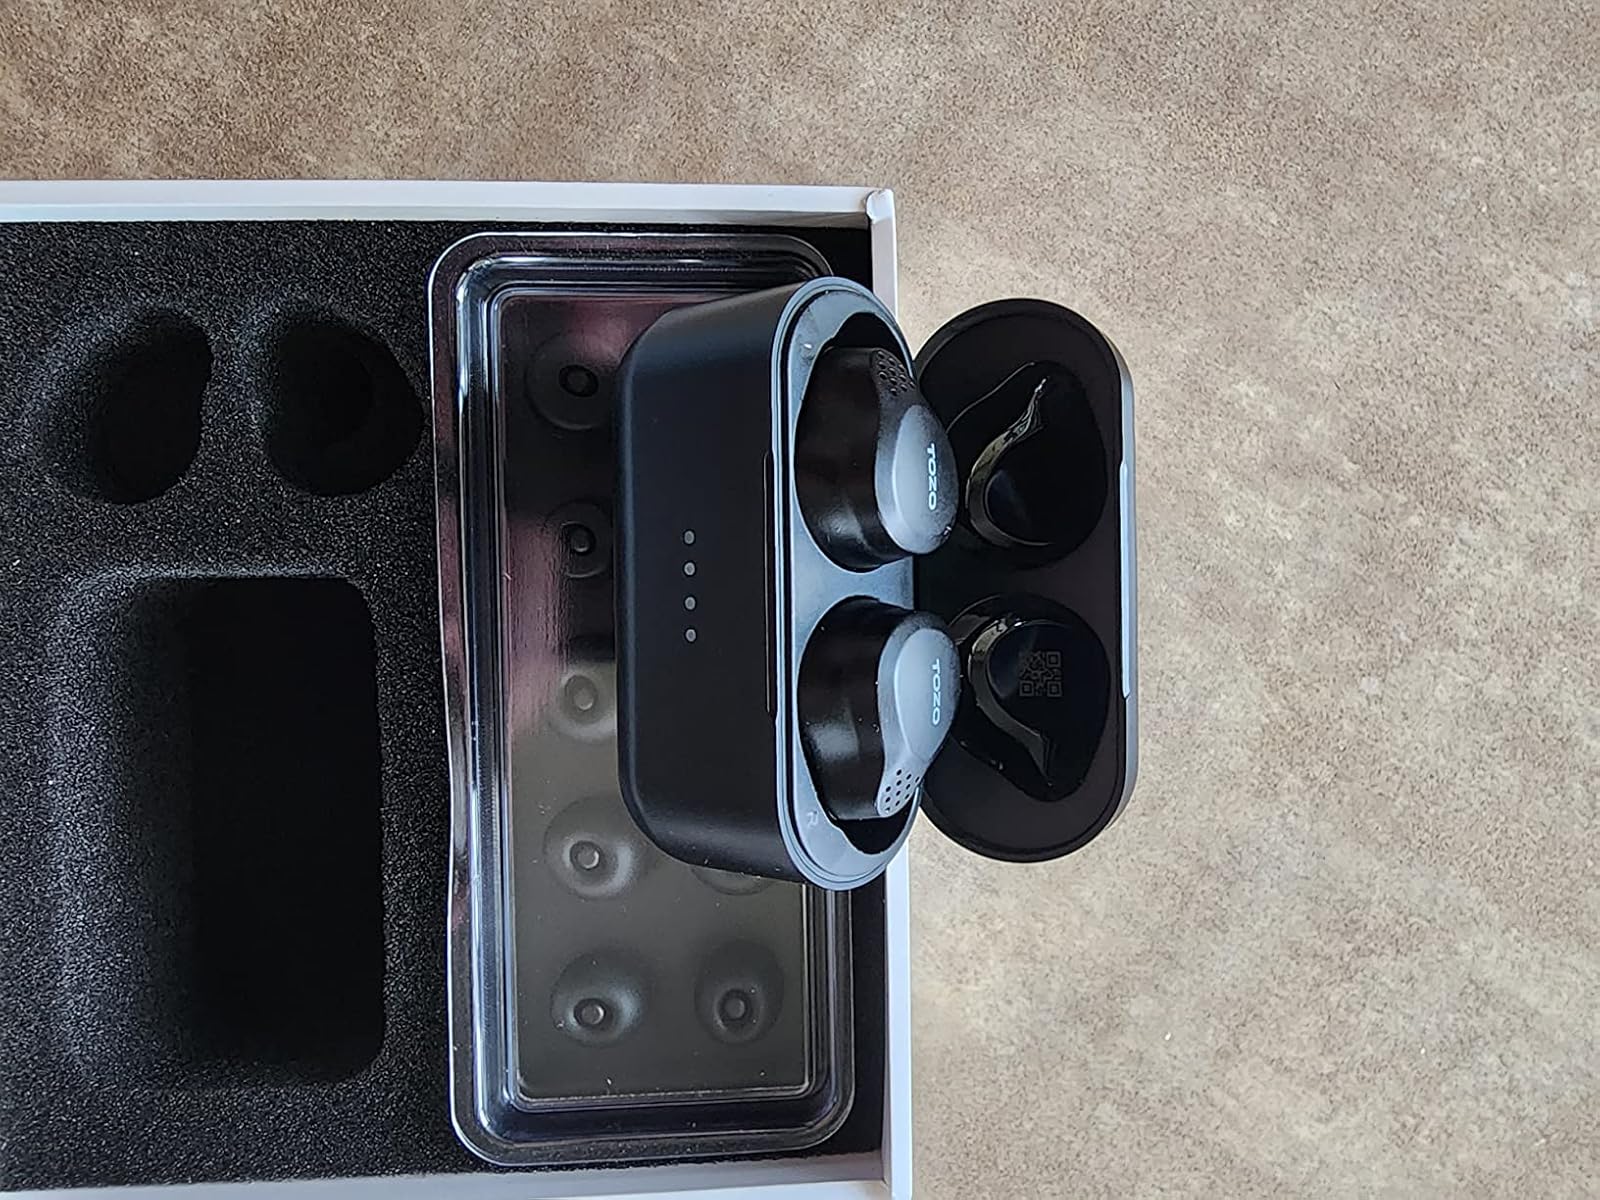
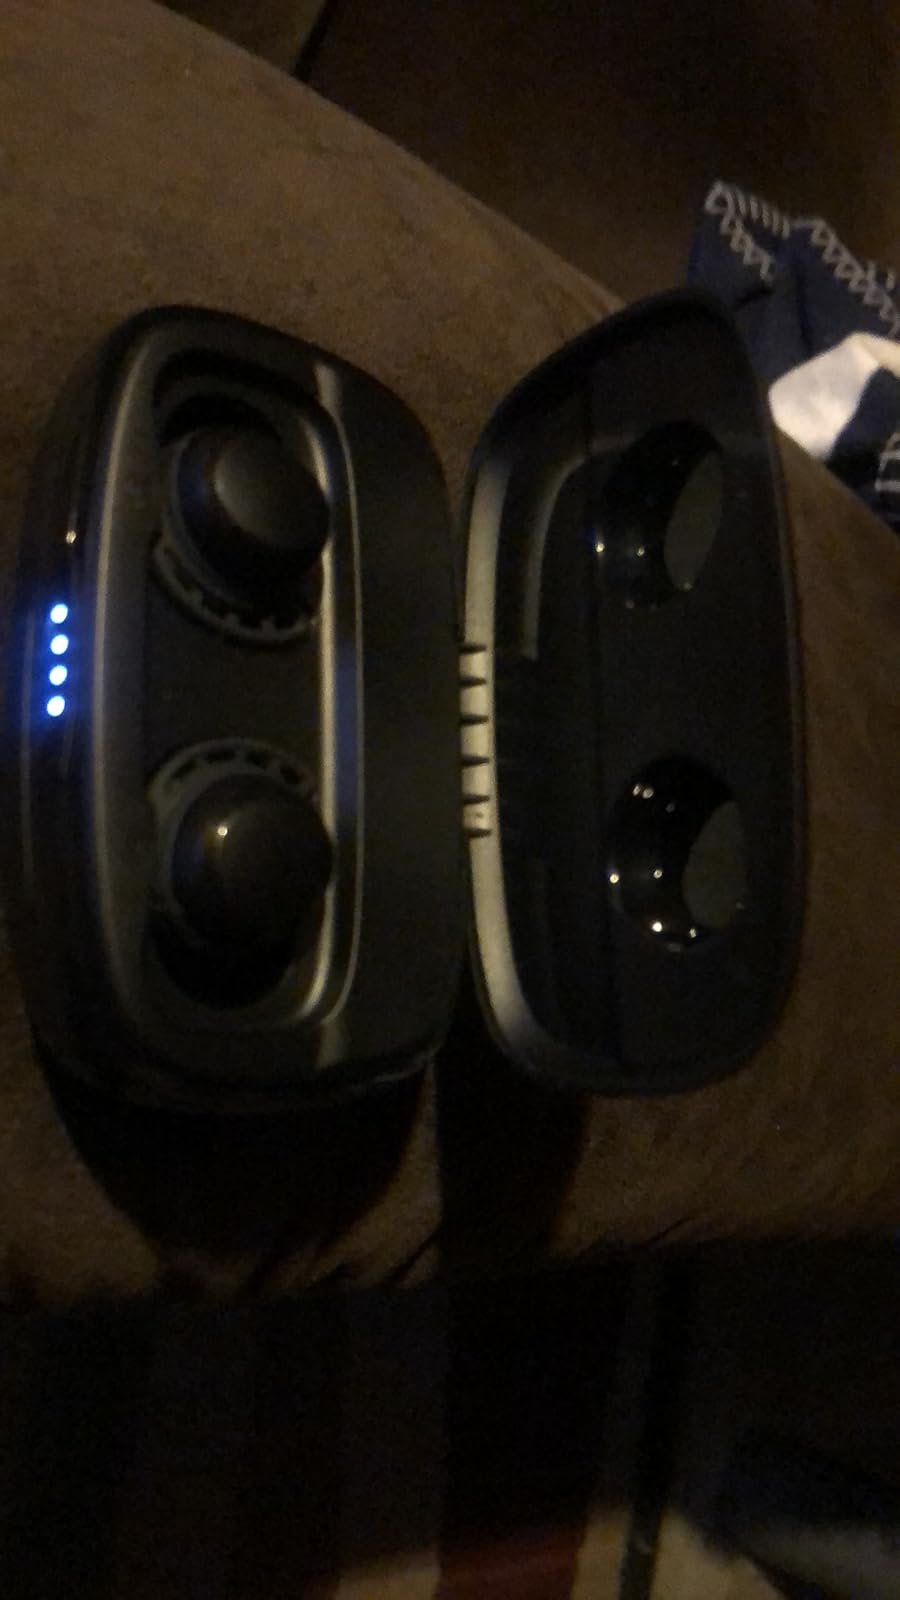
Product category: earbuds
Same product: no